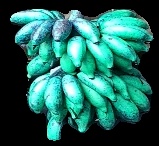
Variety: rasbale
Grade: grade3